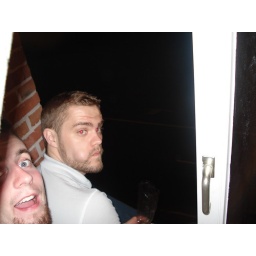
Mike eating chocolate after the bars in our hostel, sitting out the window